Quasar

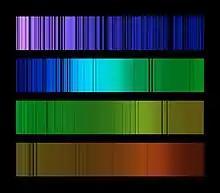
Spectrum from quasar HE 0940-1050 after it has travelled through intergalactic medium

A study published in February 2021 showed that there are more quasars in one direction (towards Hydra) than in the opposite direction, seemingly indicating that the Earth is moving in that direction. But the direction of this dipole is about 28° away from the direction of the Earth's motion relative to the cosmic microwave background radiation.